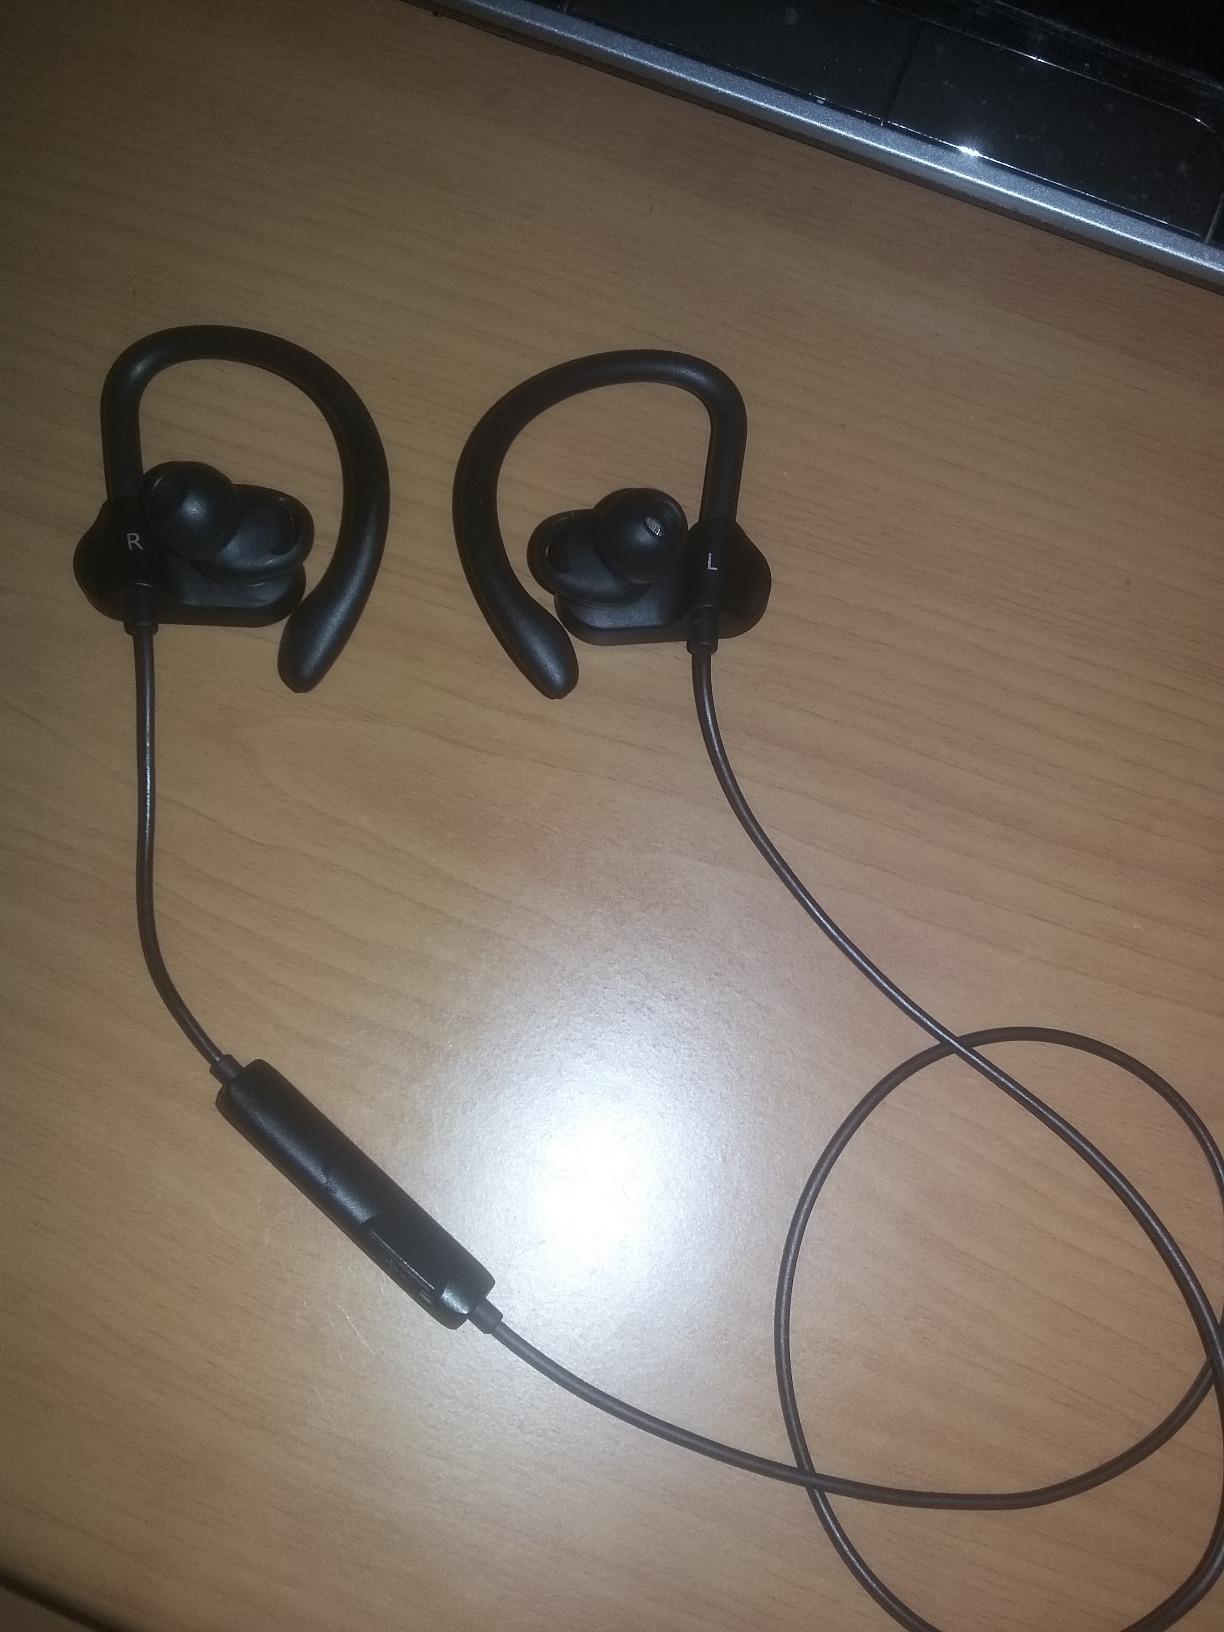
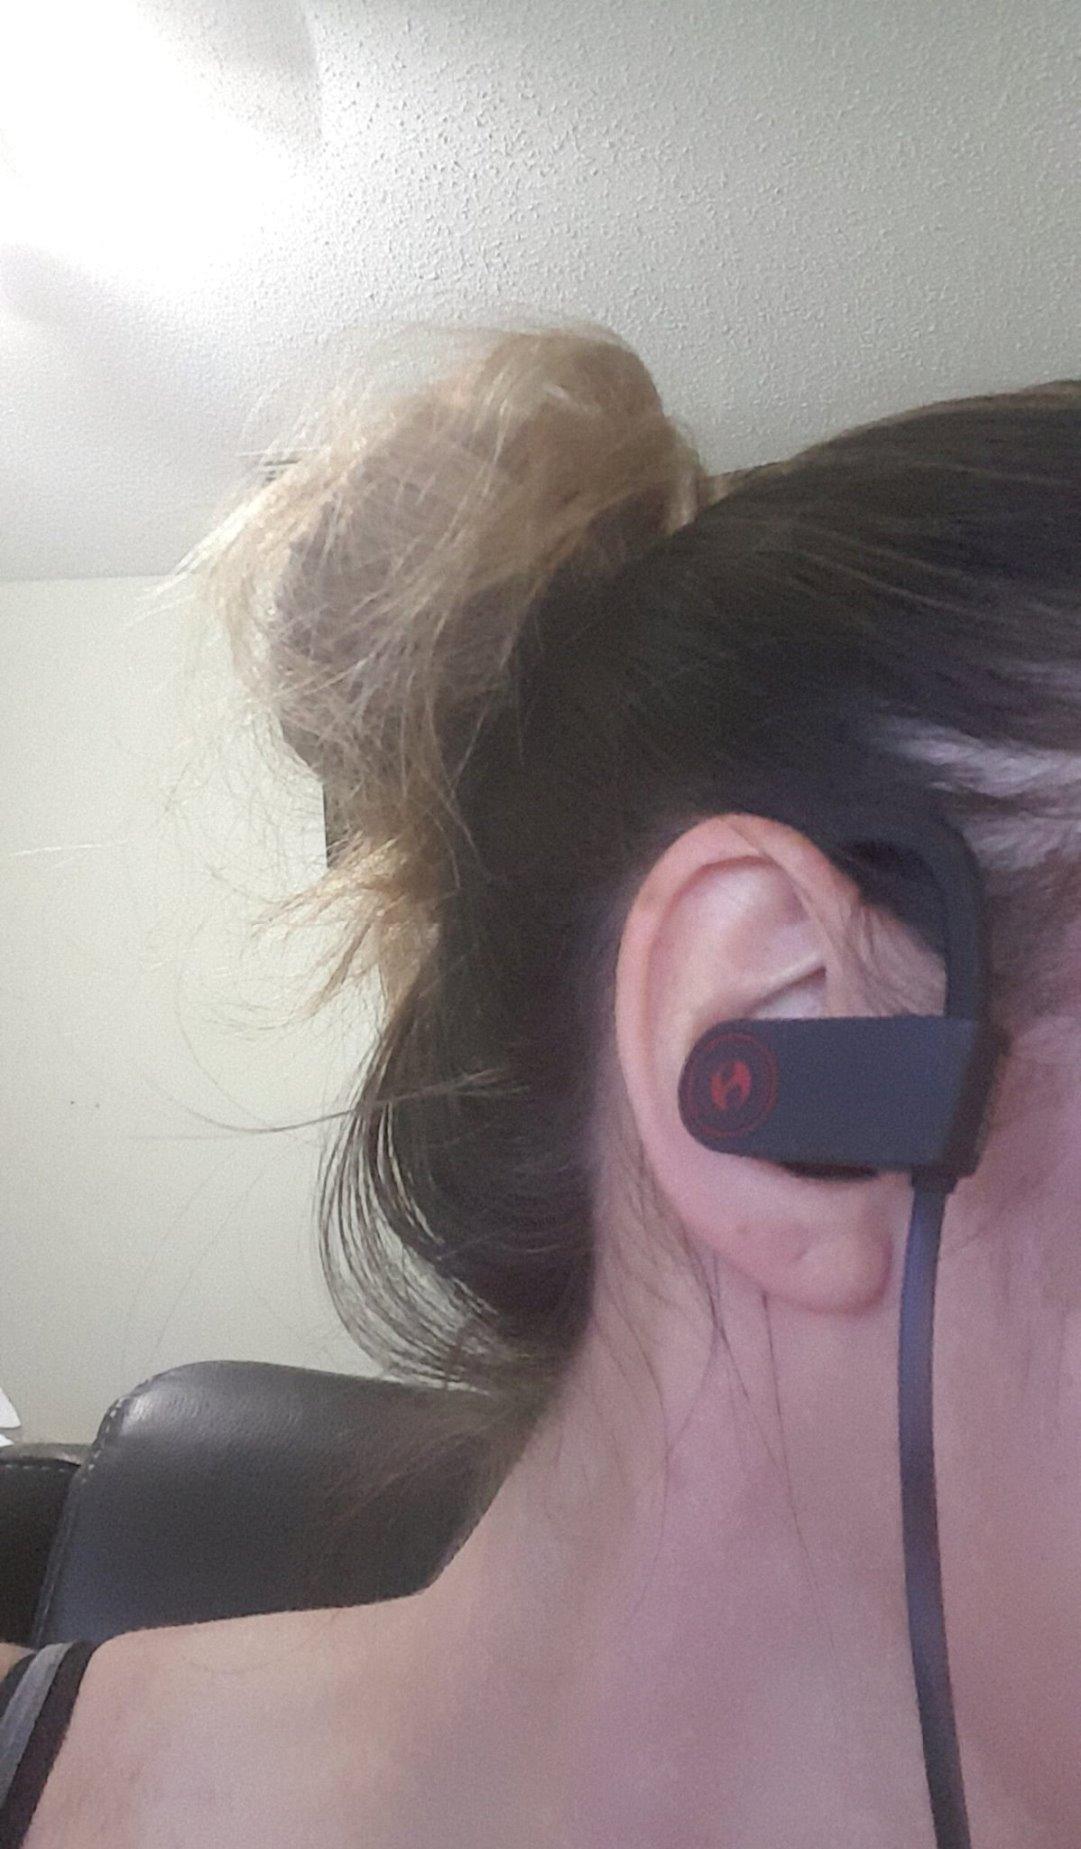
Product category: headphones
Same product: no